Transport in Lesotho

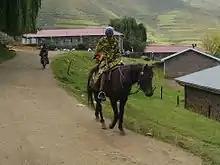
Horse riding.

The main intermediate means of transport (IMTs) in use are wheelbarrows and work animals. Wheelbarrows are widespread in the urban and rural areas and are commonly used by women and men to transport food aid, grains for milling, water containers, and building materials. The importance of wheelbarrows for water collection is gradually being reduced by the provision of water taps. Also common in both highland and lowland areas are two-wheeled ‘scotch carts' with pneumatic tyres. They used to be pulled mainly by oxen, but in recent years there has been an increasing tendency to use cows (females), as farmers often do not own oxen. The carts vary in design, some being made with old pickup bodies, some made using old axles, and many being purpose-made to standard designs by small workshops in Lesotho or South Africa. Most are painted red. Discussion with workshops producing carts suggest the main problem is obtaining suitable wheels and axles, as well as other raw materials, that can be afforded by their clients.